Pump Court

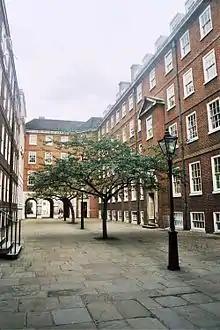
Pump Court, Temple, London

Pump Court is a courtyard in Temple, London, in the City of London, England, now primarily housing barristers' chambers. It is the first on the left in Middle Temple Lane from 6 Fleet Street, leading to Inner Temple Lane and Lamb's Buildings. Its name referred to the pump in the middle.